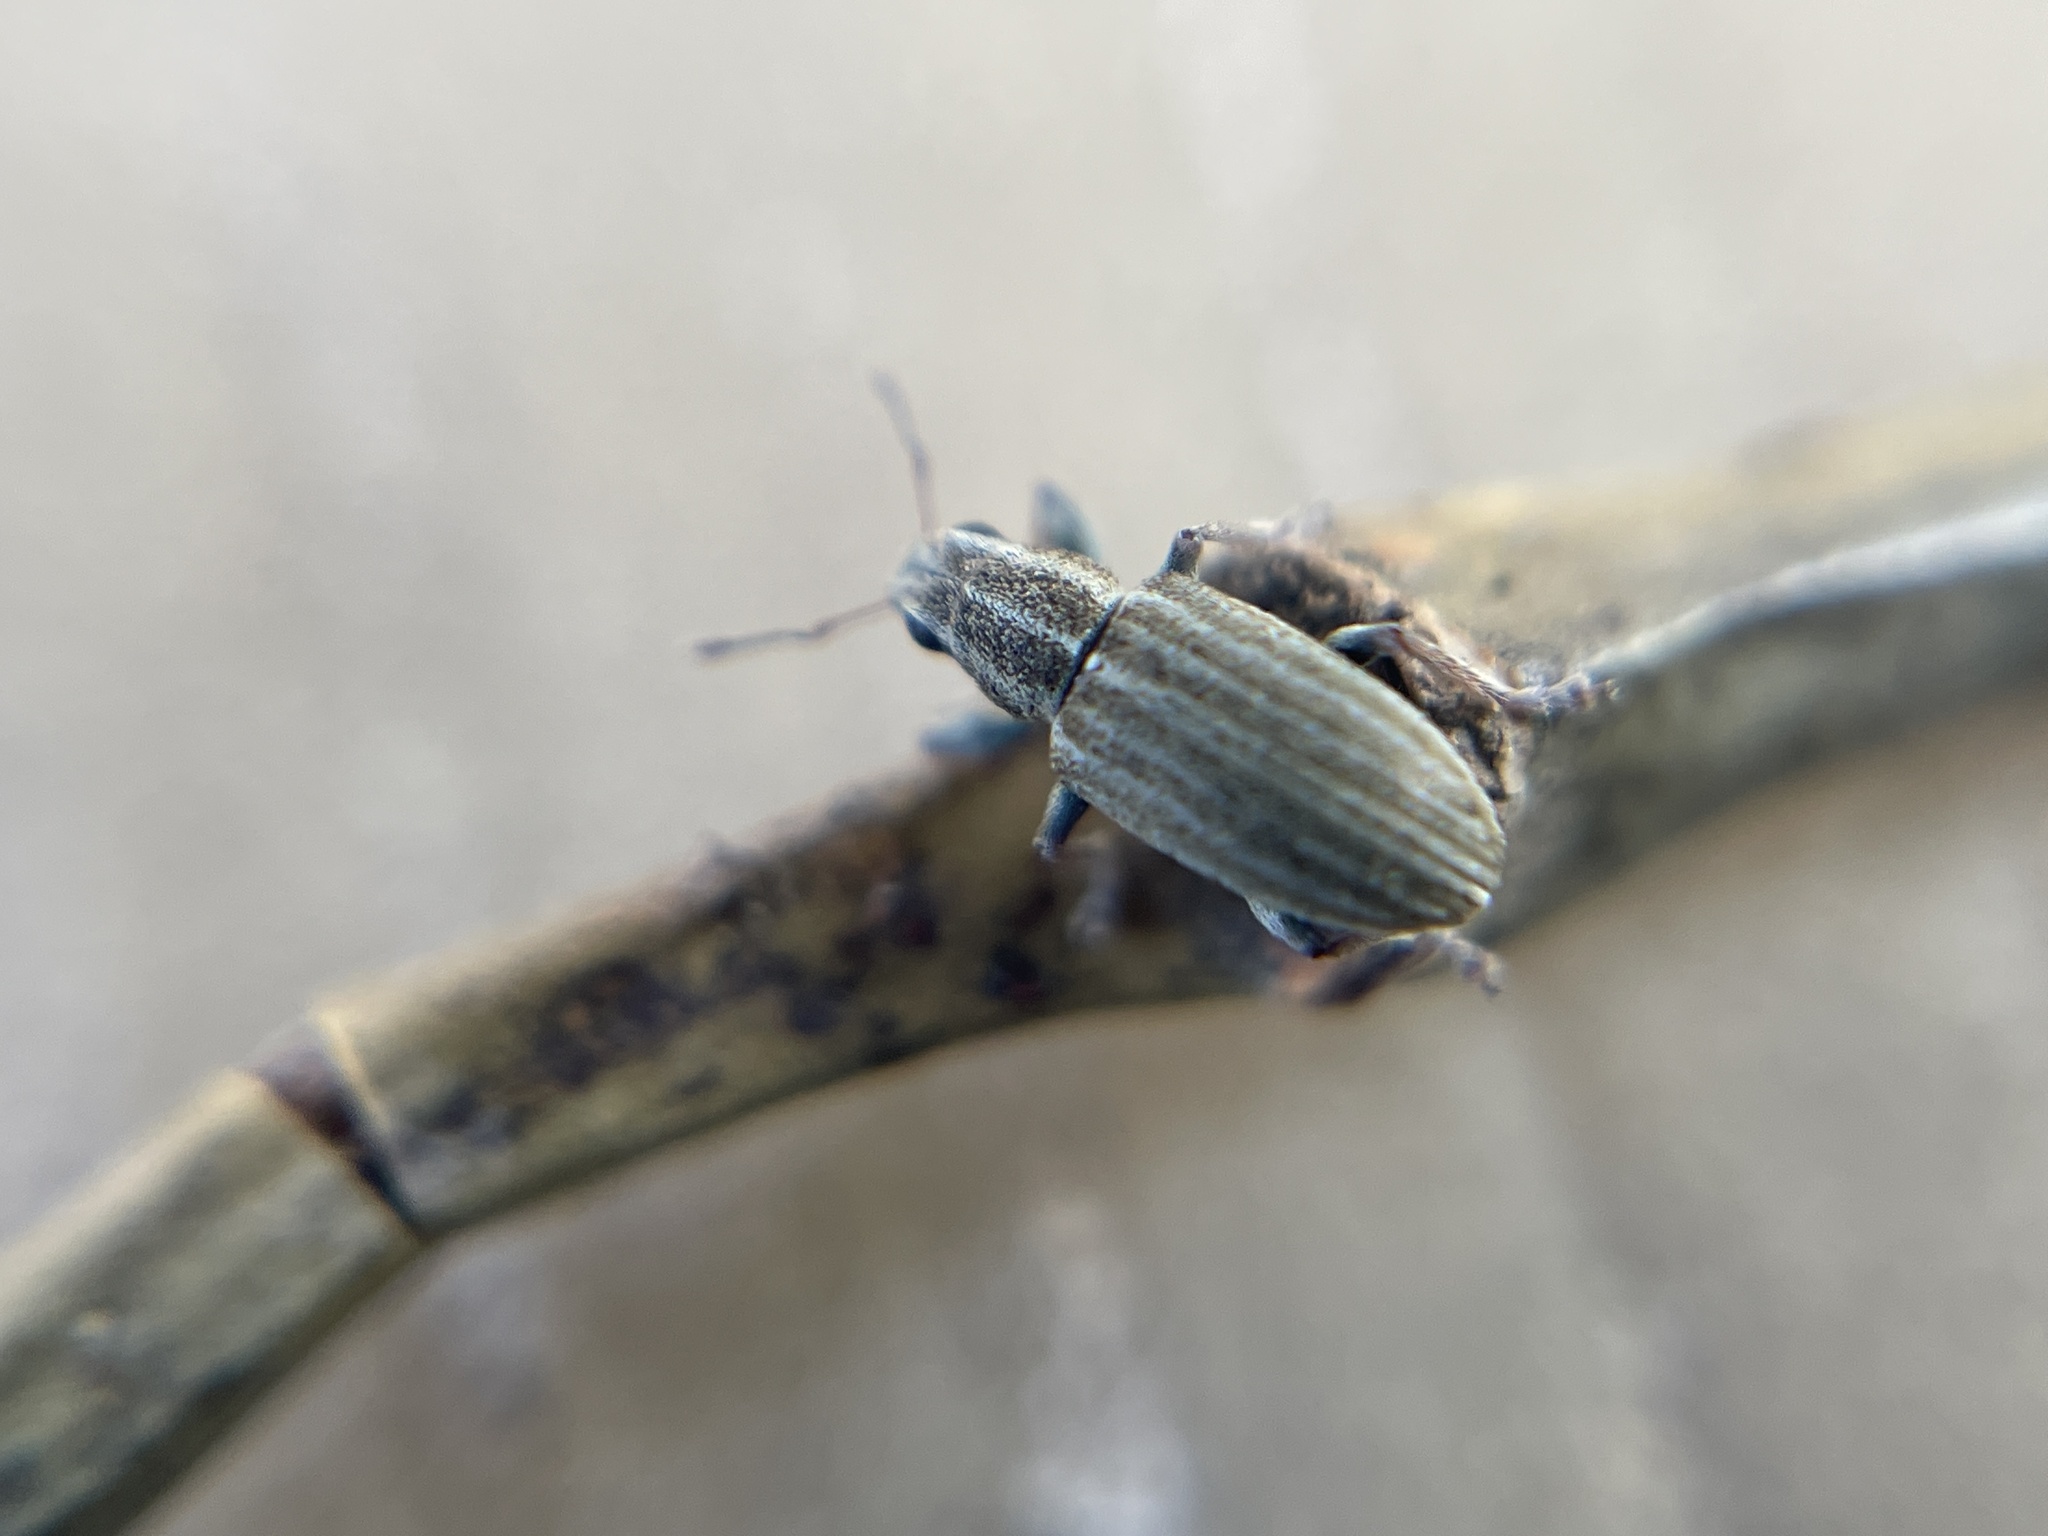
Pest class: pea_leaf_weevil